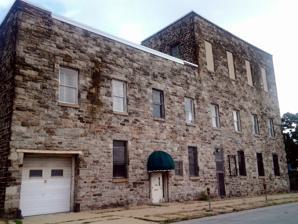
Building: American Ice Company Baltimore Plant No. 2
Country: United States of America
Year built: 1905
United States historic place American Ice Company Baltimore Plant No. 2 U.S. National Register of Historic Places American Ice Company Baltimore Plant No. 2, September 2012 Show map of Baltimore Show map of Maryland Show map of the United States Location 330 W. 23rd St., Baltimore, Maryland Coordinates 39°18′55″N 76°37′19″W / 39.31528°N 76.62194°W / 39.31528; -76.62194 Area 1.2 acres (0.49 ha) Built 1905 ( 1905 ) NRHP reference No. 02001589 Added to NRHP December 27, 2002 American Ice Company Baltimore Plant No. 2 is a historic ice manufacturing plant located at Baltimore , Maryland , United States . It consists of two industrial buildings: an original two story stone ice manufacturing building built in 1905 and a brick ice storage addition, built in 1919, is an immense, nearly windowless structure with the height of a six-story building. American Ice Company Baltimore Plant No. 2 was listed on the National Register of Historic Places in 2002. See also American Ice Company List of ice companies References